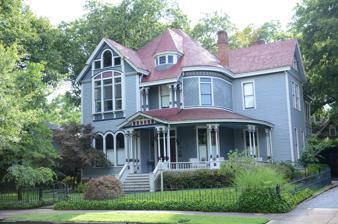
Building: Hemingway House (Little Rock, Arkansas)
Country: United States of America
Year built: 1894
Historic house in Arkansas, United States United States historic place Hemingway House U.S. National Register of Historic Places U.S. Historic district Contributing property Location in Arkansas Show map of Arkansas Location in United States Show map of the United States Location 1720 Arch St., Little Rock, Arkansas Coordinates 34°43′57″N 92°16′46″W / 34.73250°N 92.27944°W / 34.73250; -92.27944 Area less than one acre Built 1894 ( 1894 ) Architect Charles L. Thompson Architectural style Queen Anne Part of Governor's Mansion Historic District (1988 enlargement) ( ID88000631 ) MPS Thompson, Charles L., Design Collection TR NRHP reference No. 82000900 Significant dates Added to NRHP December 22, 1982 Designated CP May 19, 1988 The Hemingway House is a historic house at 1720 Arch Street in Little Rock, Arkansas .  It is a 2 + 1 ⁄ 2 -story wood-frame structure, with complex massing and exterior typical of the Queen Anne period.  A projecting bay on the left has a distinctive array of arched windows on the first floor, and a projecting trio of sash windows set in a bracket-supported surround, with a Palladian window in the gable above. The house colors were selected with the assistance of "Dr. Color," Bob Buckter, noted San Francisco color consultant, earning it a place in the 1994 book, America's Painted Ladies: The Ultimate Celebration of Our Victorians." The porch has delicate turned posts, in a distinctive tapered shape with flared bases and knobs at the top.  The house was designed by the noted Arkansas architect Charles L. Thompson and construction was completed in 1894. The Hemingway House is one of the oldest examples of Thompson's work that is still standing. The property on which the house sits was purchased in 1890 by Wilson E. Hemingway , then serving as a Justice of the Arkansas Supreme Court, and his wife Helen. Judge Hemingway resigned from the Court in 1893 and entered private practice with U. M. Rose and, his son, George B. Rose, forming what was then called Rose, Hemingway and Rose. Today, it is the Rose Law Firm. Judge Hemingway remained a partner in the firm until his death in 1922. The Hemingway House was sold in the 1920s, falling into disrepair as a boarding house. Its deterioration was halted in 1982, when it was purchased by Mr. Charles Hogan, who meticulously restored the carriage house and the exterior of the main residence, with the help of Witsell, Evans & Rasco, Architects.  Work continued on the interior of the house when it was purchased by Scott and Sharon Mosley in 1986. The couple completed the interior restoration and landscaping, living in the residence until 2010. The house was listed on the National Register of Historic Places in 1982. See also National Register of Historic Places listings in Little Rock, Arkansas References